La Linea (TV series)

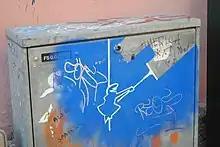
"La Linea" graffiti on a feeder pillar in Oslo, Norway (June 2012)

From 1972 on "La Linea" was shown on numerous TV stations in Europe as well as in cinema, mostly as interstitial between commercials. "La Linea" was shown in more than 50 countries over the world. The series won prizes 1972 in Annecy and 1973 in Zagreb.